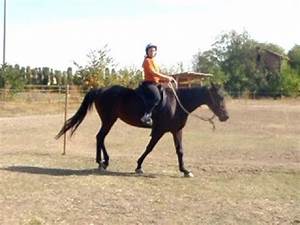
Label: horse